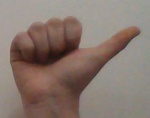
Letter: dhad